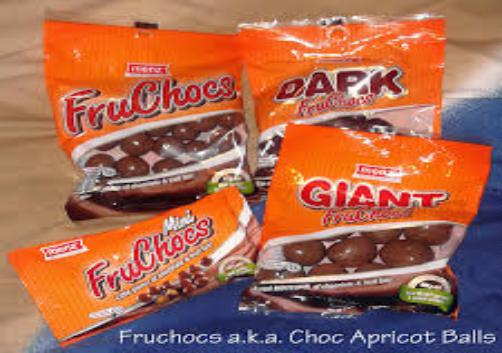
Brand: FruChocs
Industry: Food